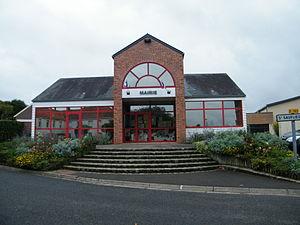
Mairie.
Oresmaux est une commune française située dans le département de la Somme, en région Hauts-de-France.